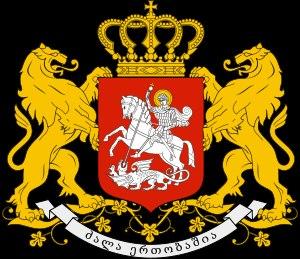
Les armoiries de la Géorgie sont le symbole de la République de Géorgie, pays caucasien. Représentation officielle du pays, les armoiries actuelles furent créées en 2004 mais furent précédées par une très longue série d'autres systèmes d'emblèmes, les plus anciens datant de l'Antiquité.